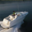
Label: ship